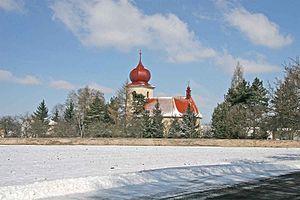
Lipoltice est une commune du district et de la région de Pardubice, en République tchèque. Sa population s'élevait à 423 habitants en 2017.